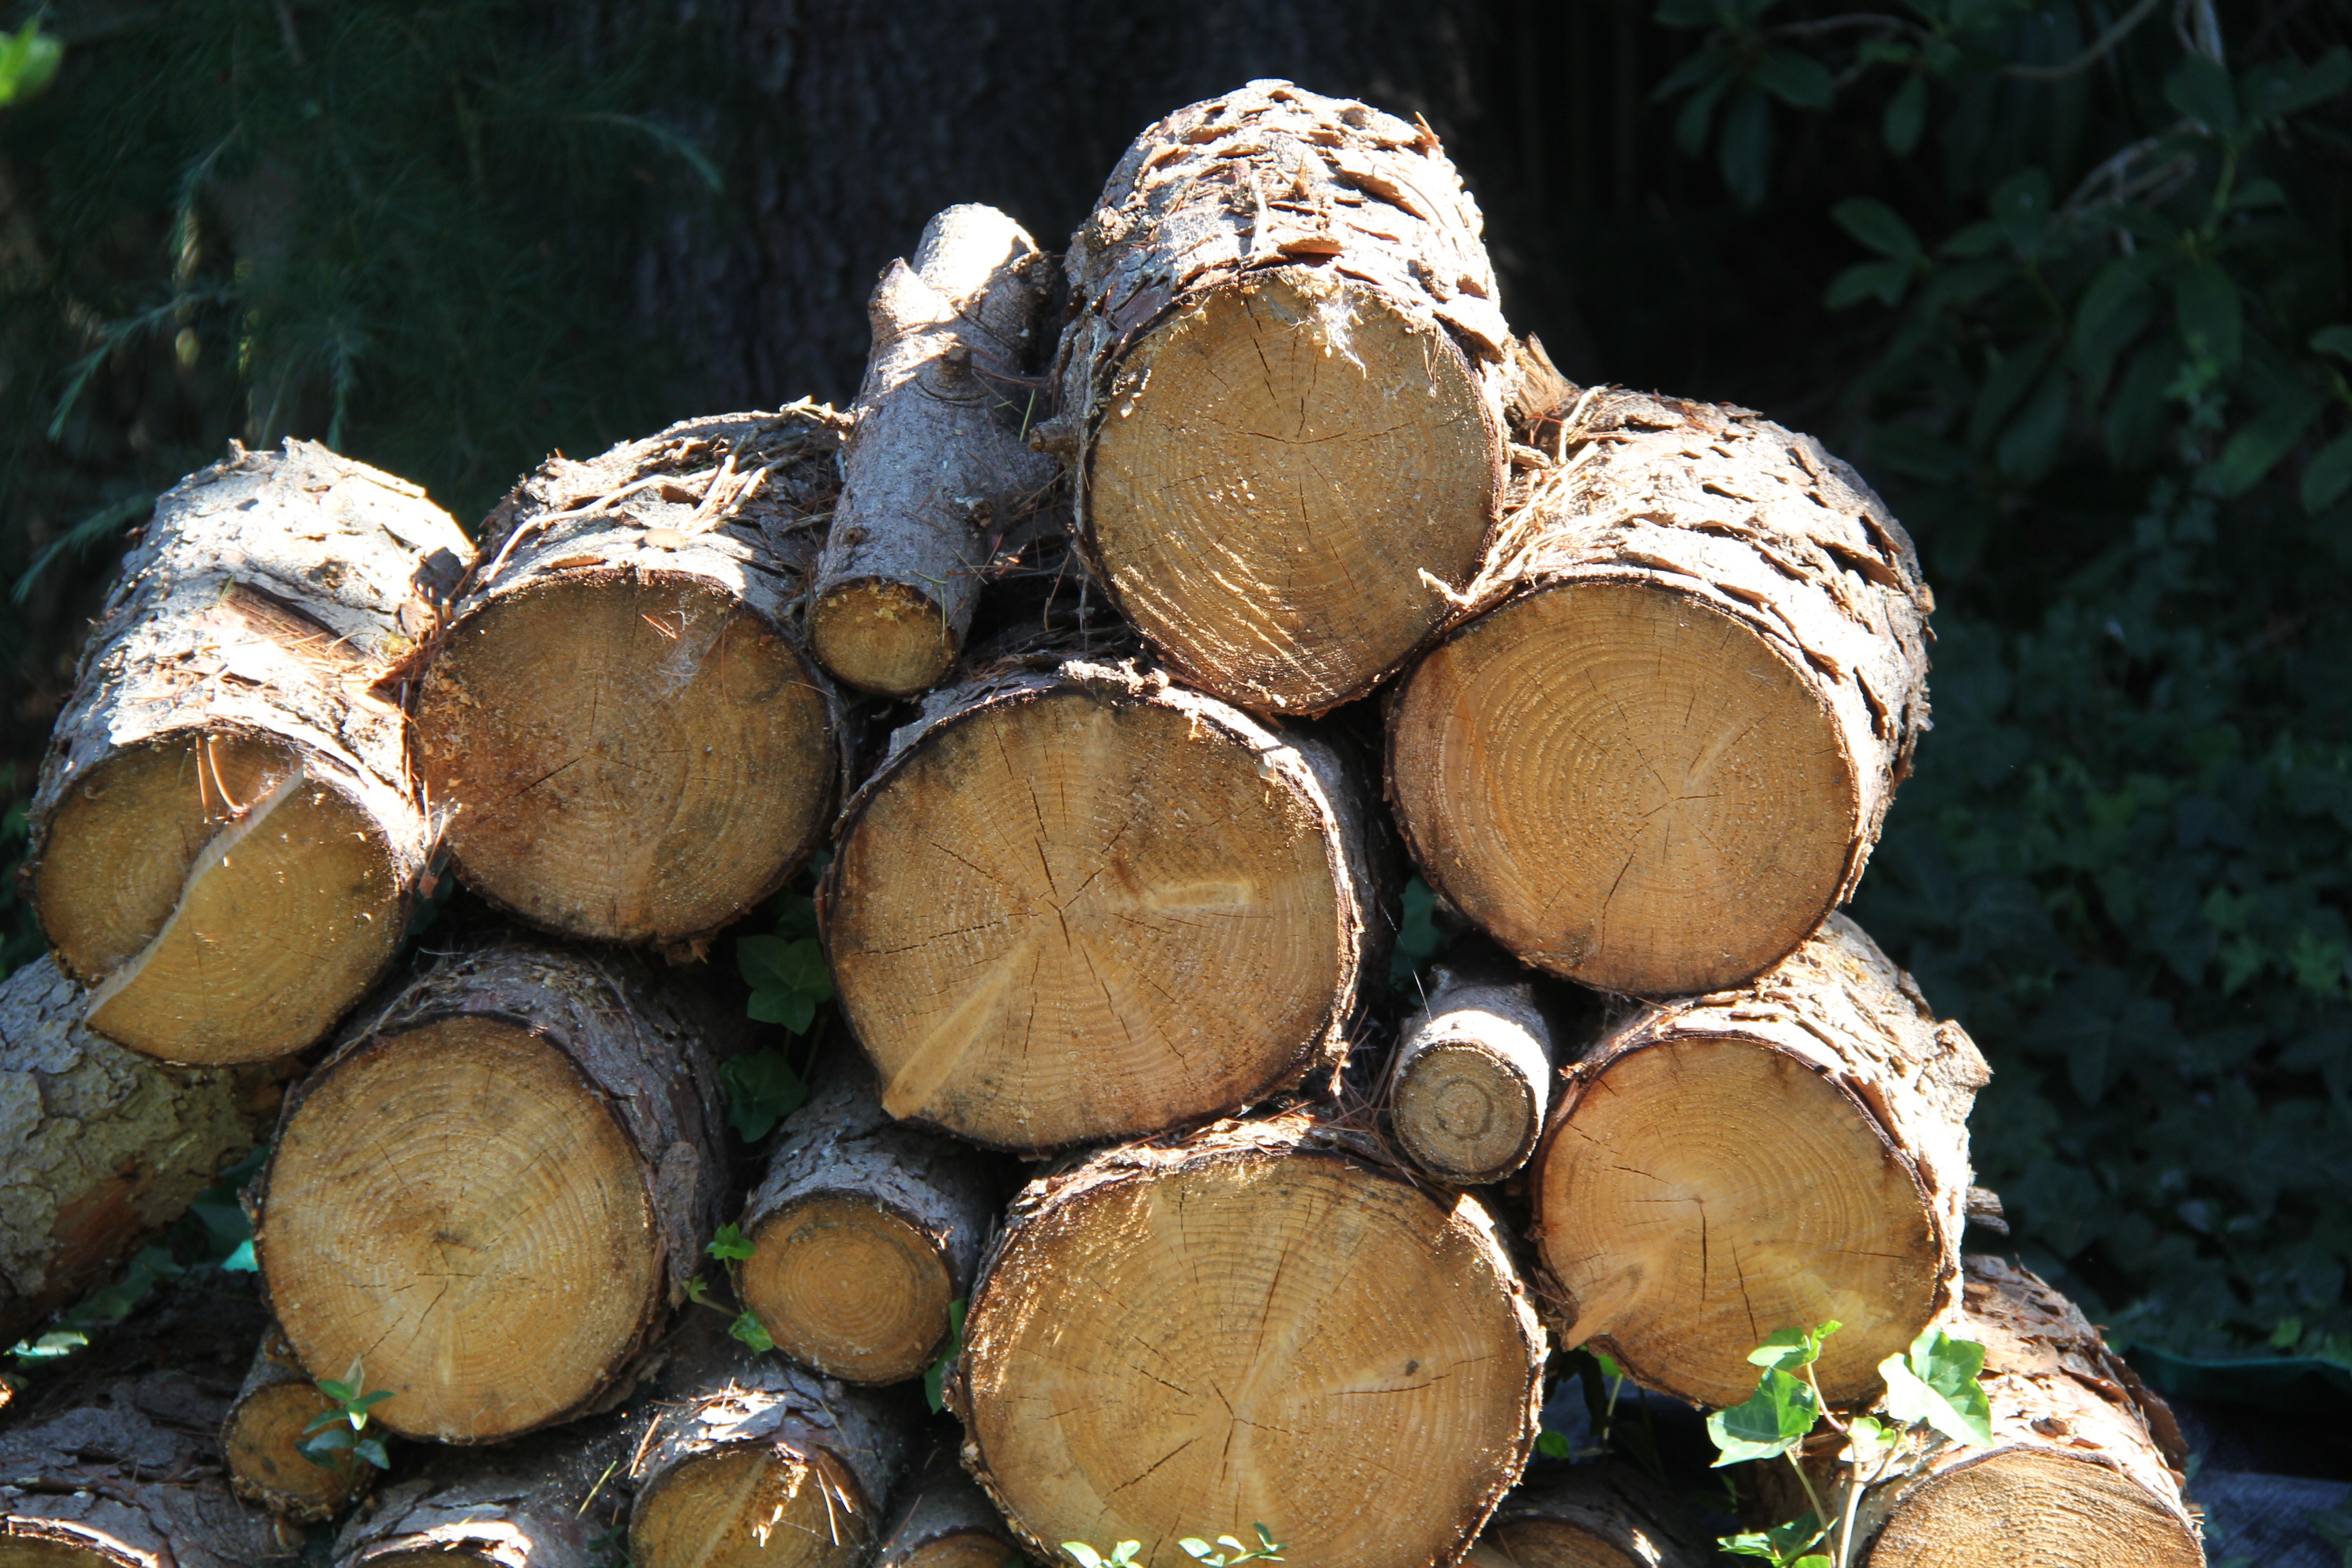
tree, branch, plant, wood, trunk, bark, pile, produce, autumn, firewood, lumber, coconut, timber, chopped wood, edible mushroom, shiitake, woody plant, penny bun